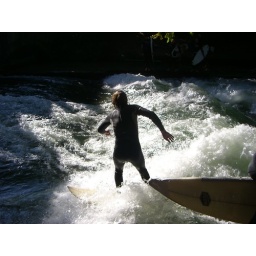
a standing wave on a river in the english garden, surfers wait on the sides for their go